Felipe Neri Medina

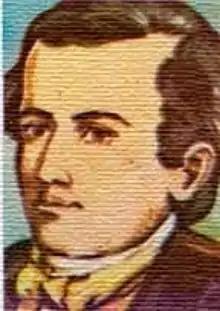

Felipe Neri Medina Valderas y Fernández de Córdova (born 1797) was President of Honduras 13–15 April 1839.